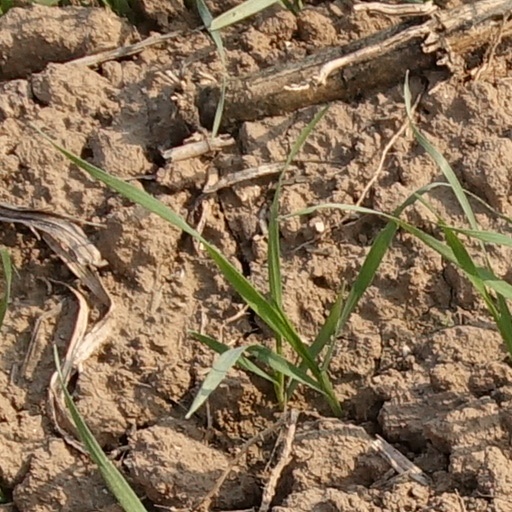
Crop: wheat